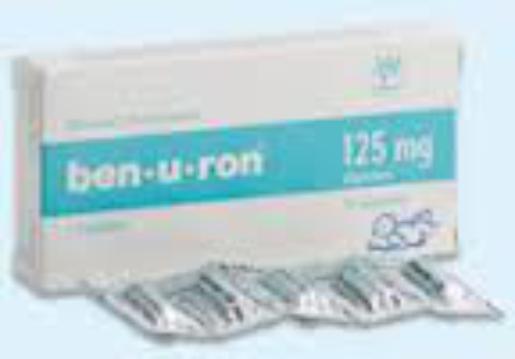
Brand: benuron
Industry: Medical